Laterite

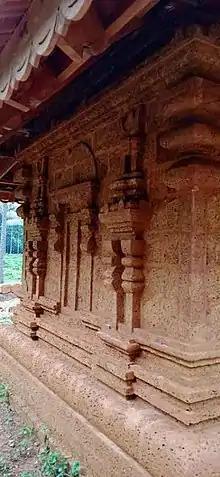
Traditional laterite temple in Kerala

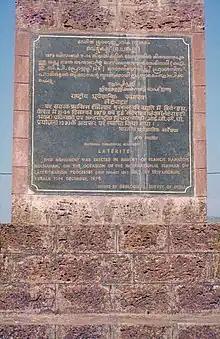
Monument of laterite brickstones at Angadipuram, Kerala, India, which commemorates where laterite was first described and discussed by Buchanan-Hamilton in 1807

Laterite is a soil type rich in iron and aluminium and is commonly considered to have formed in hot and wet tropical areas. Nearly all laterites are of rusty-red coloration, because of high iron oxide content. They develop by intensive and prolonged weathering of the underlying parent rock, usually when there are conditions of high temperatures and heavy rainfall with alternate wet and dry periods. The process of formation is called laterization. Tropical weathering is a prolonged process of chemical weathering which produces a wide variety in the thickness, grade, chemistry and ore mineralogy of the resulting soils. The majority of the land area containing laterites is between the tropics of Cancer and Capricorn.